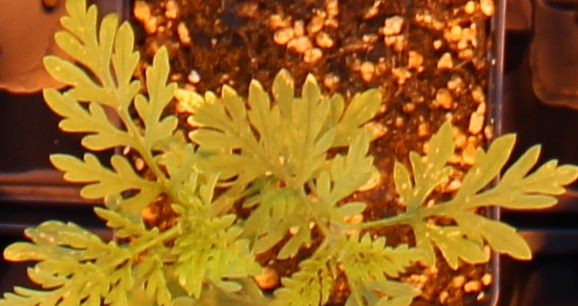
Label: Ragweed